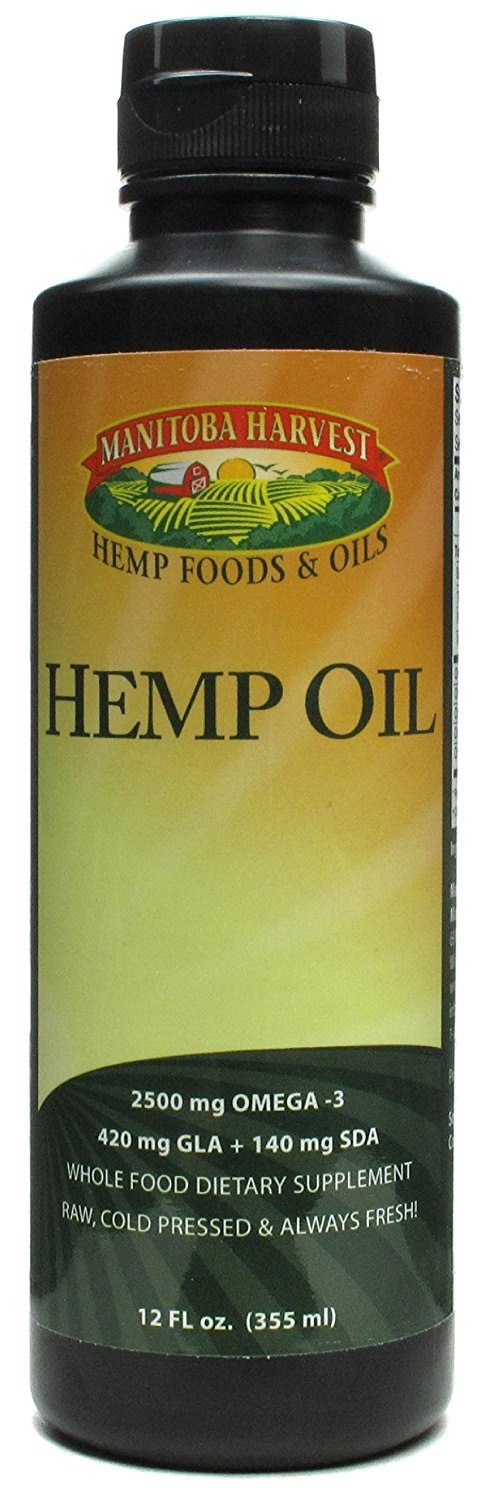
Item Name: Manitoba Harvest Hemp Seed Oil
Value: 72.0
Unit: Fl Oz

Price: 9.69